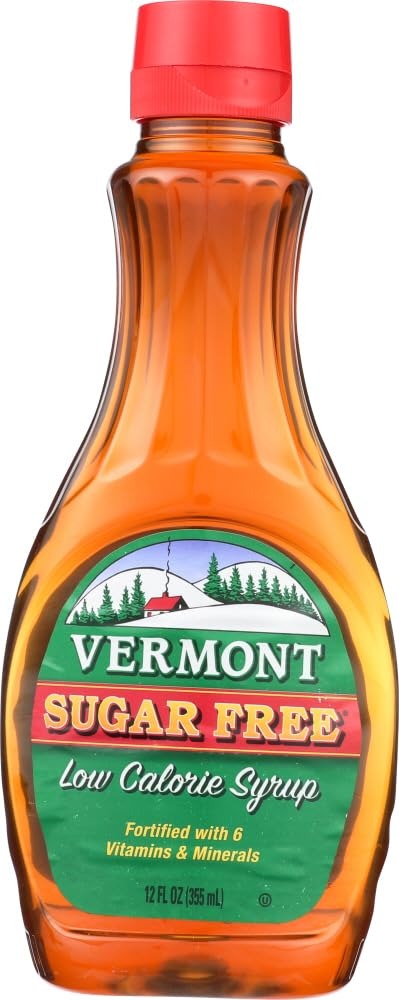
Item Name: Maple Grove Farms Vermont Sugar Free Maple Flavored Syrup 12 oz
Value: 12.0
Unit: Fl Oz

Price: 13.8